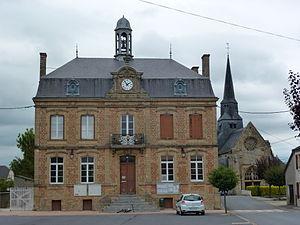
Amagne est une commune française, située dans le département des Ardennes en région Grand Est.